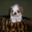
Label: dog